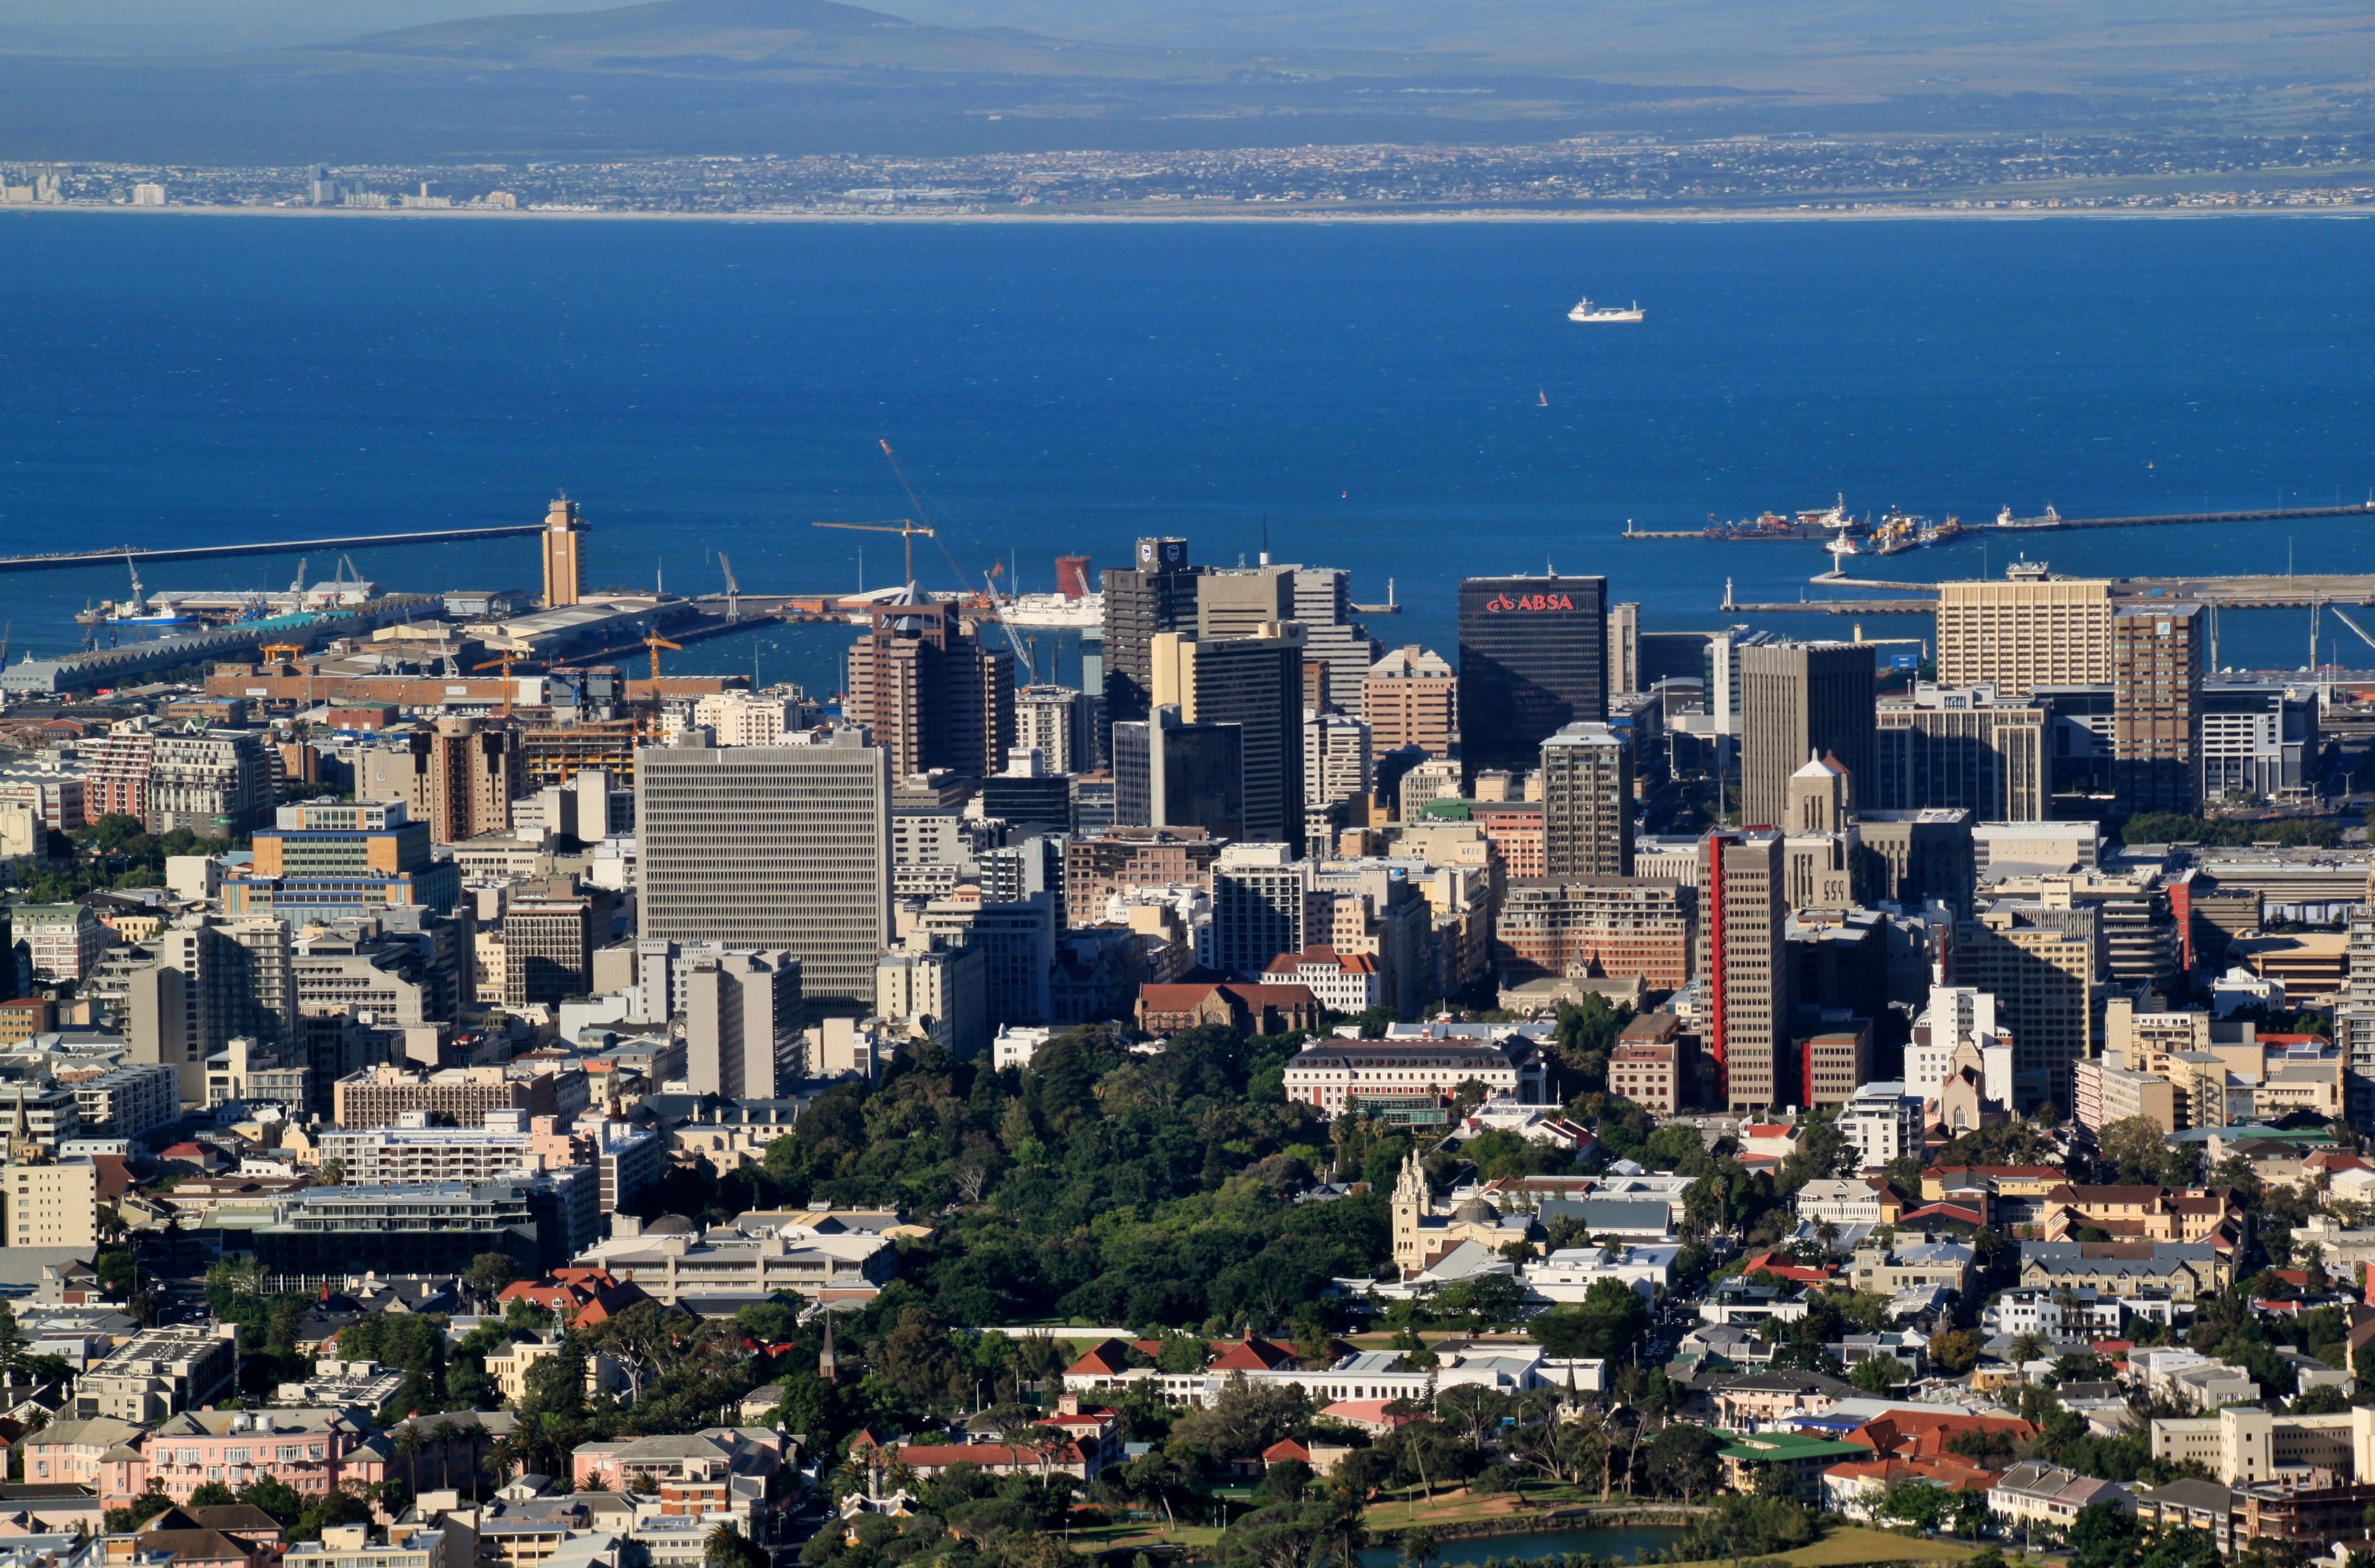
sea, coast, ocean, horizon, architecture, skyline, photography, town, view, building, city, home, skyscraper, cityscape, panorama, downtown, travel, suburb, high, tower, africa, holiday, port, tower block, city view, from above, skyscrapers, homes, outlook, booked, metropolis, neighbourhood, south africa, cape town, bird's eye view, aerial photography, urban area, residential area, geographical feature, human settlement, atmosphere of earth, metropolitan area